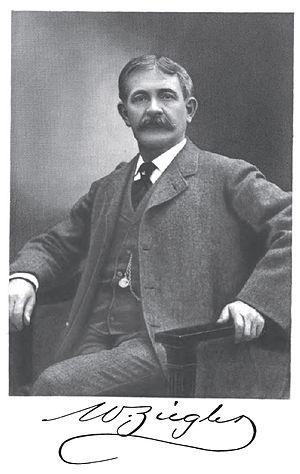
William Ziegler est un industriel et homme d'affaires américain, fondateur de la Royal Baking Powder Company et sponsor d’expéditions arctiques.